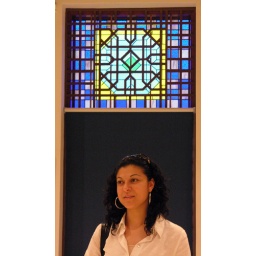
Girl and stained glass window in Muscat, Oman.